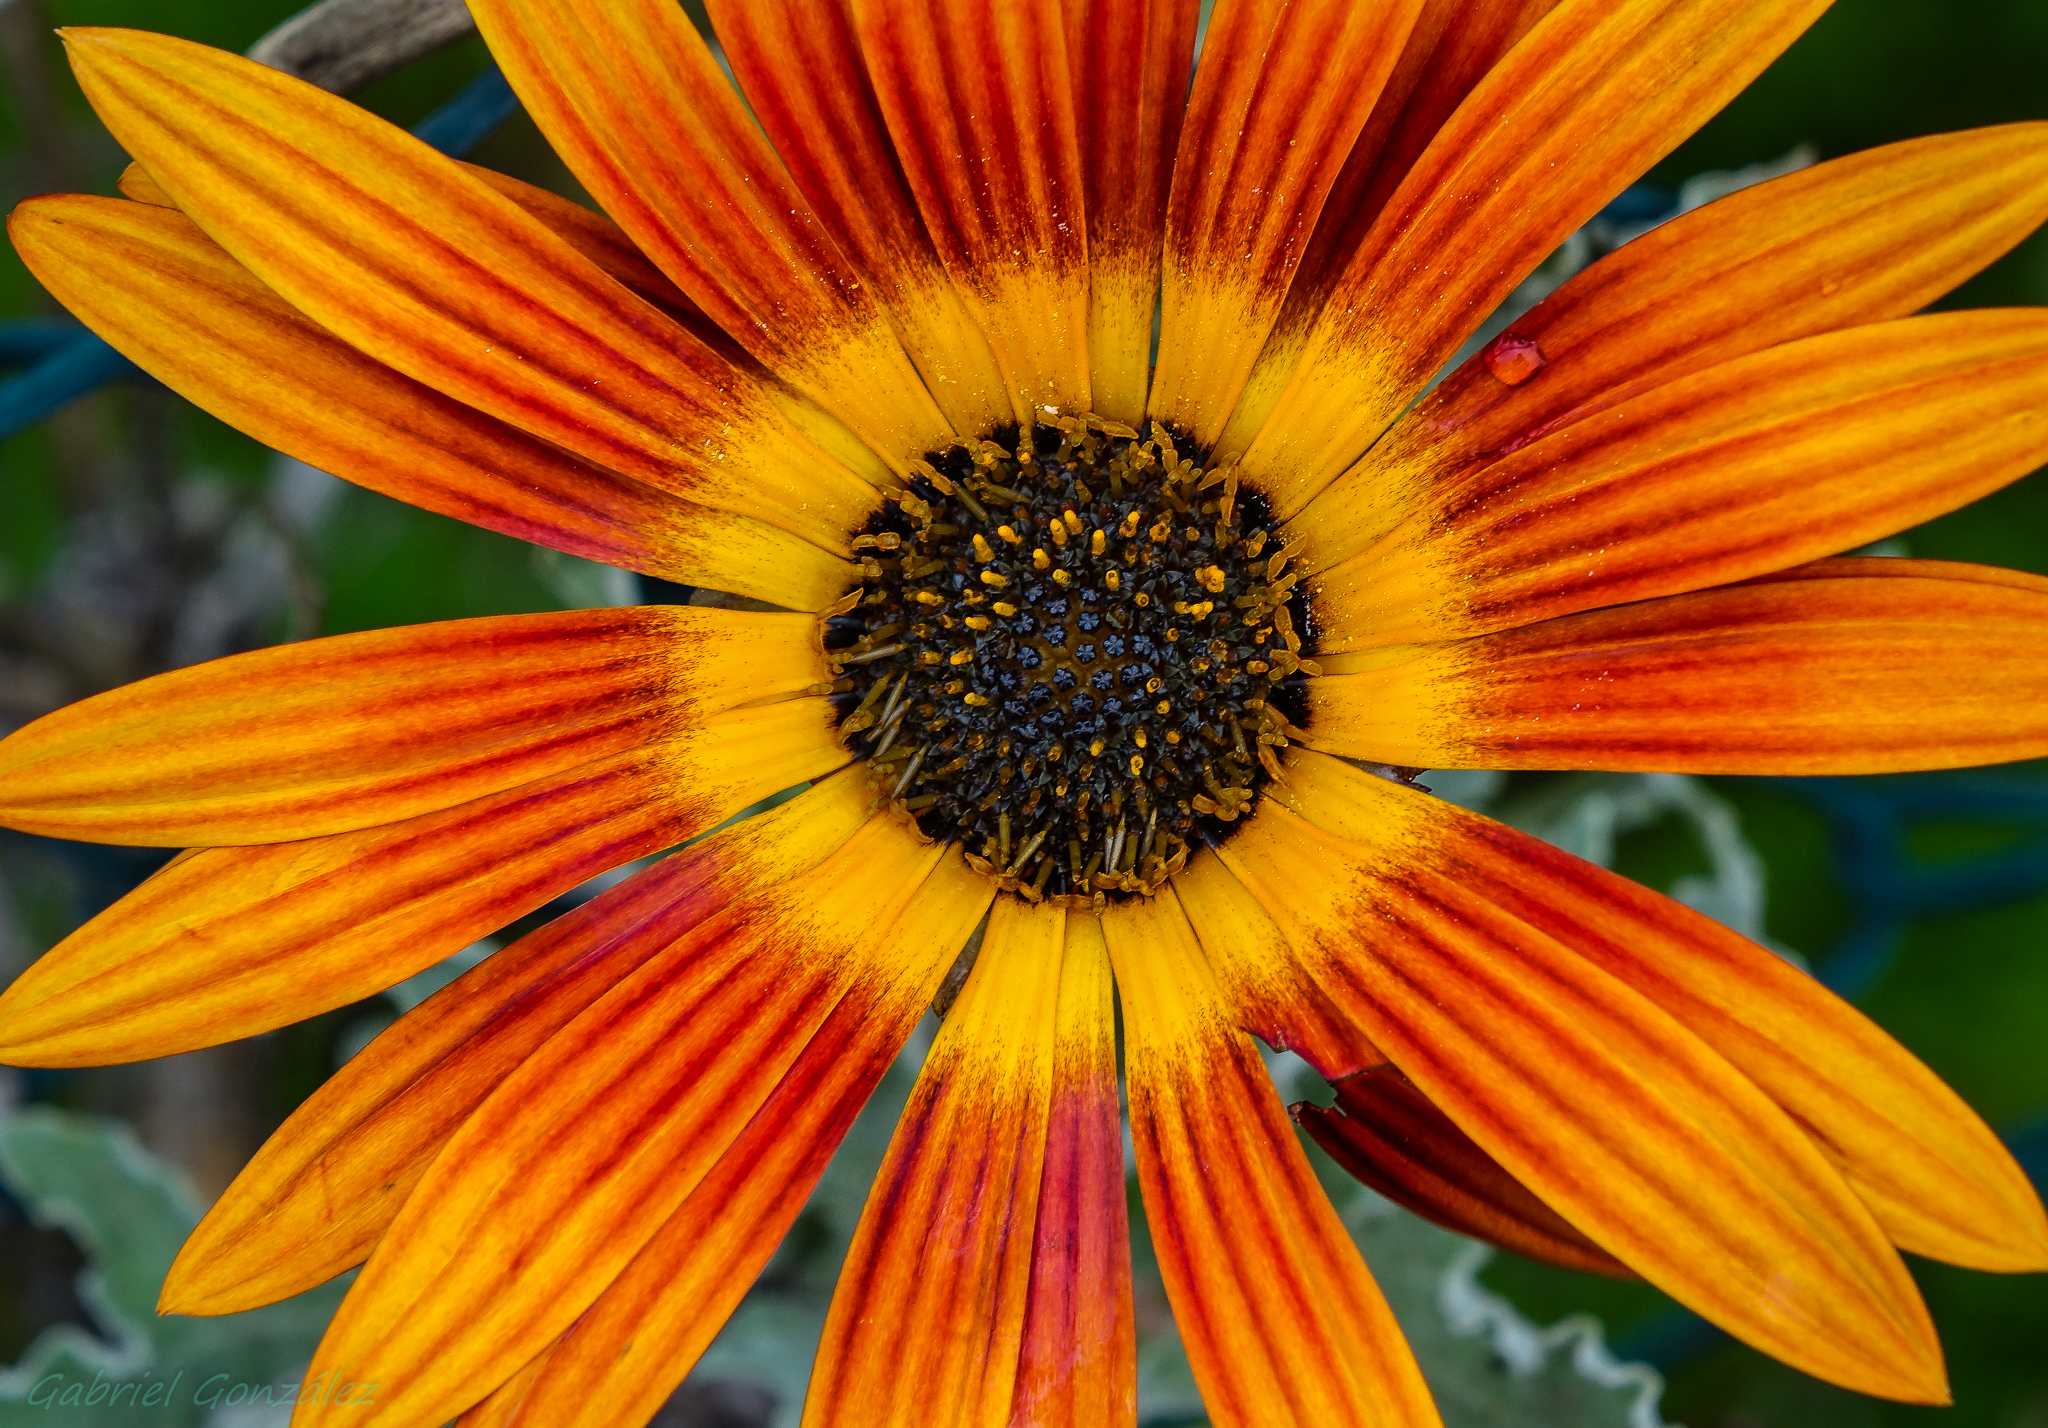
nature, plant, photography, flower, petal, macro, autumn, botany, yellow, flora, wildflower, flowers, close up, naturaleza, flores, galicia, espana, nectar, ggl1, gaby1, xovesphoto, sonyrx10, rx10, cangasdomorrazo, gphoto, gabrielcorua, xelodegalicia, macro photography, flowering plant, daisy family, plant stem, land plant